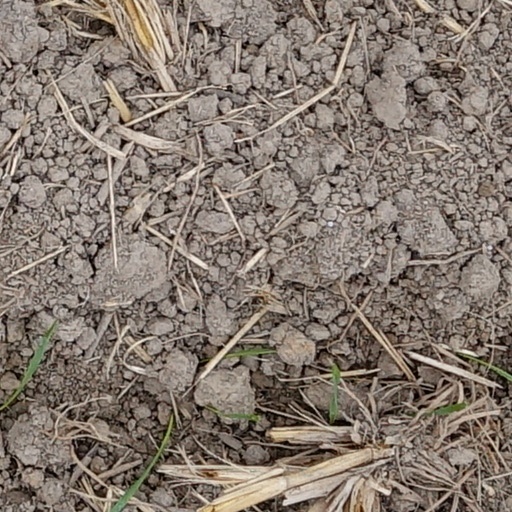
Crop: wheat